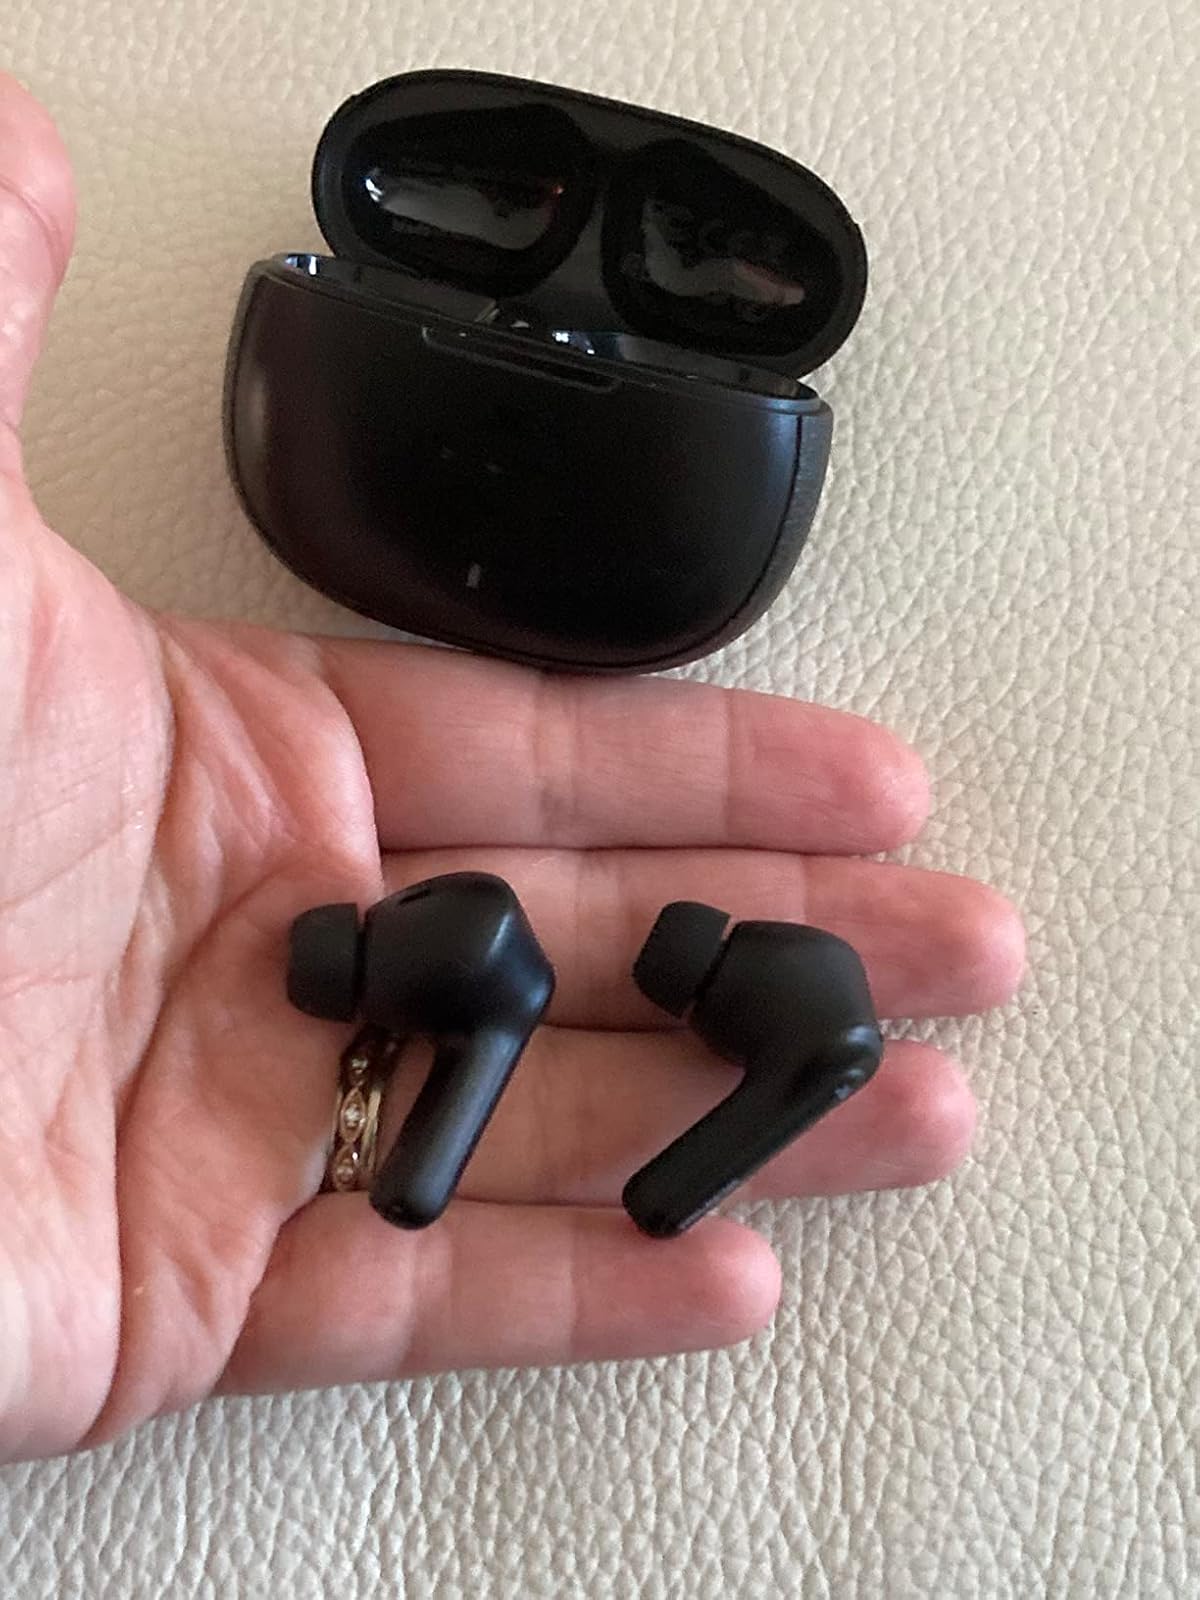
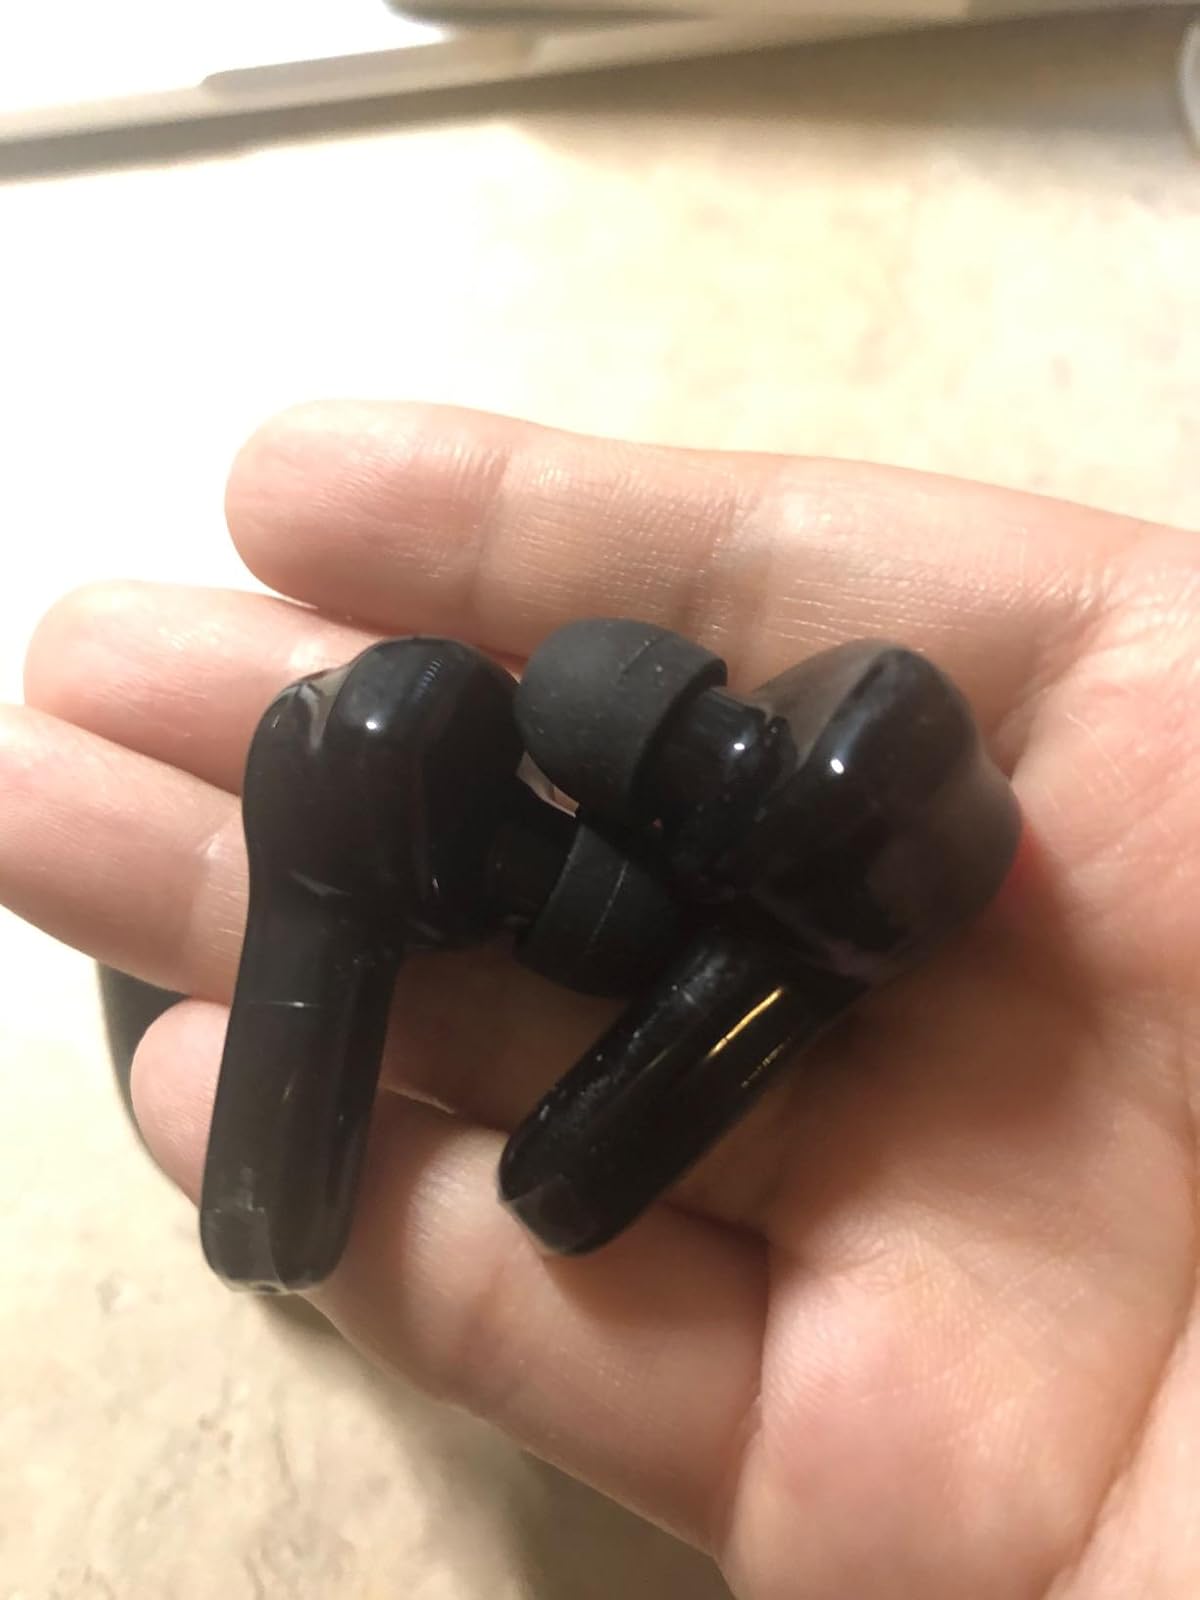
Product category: earbuds
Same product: no